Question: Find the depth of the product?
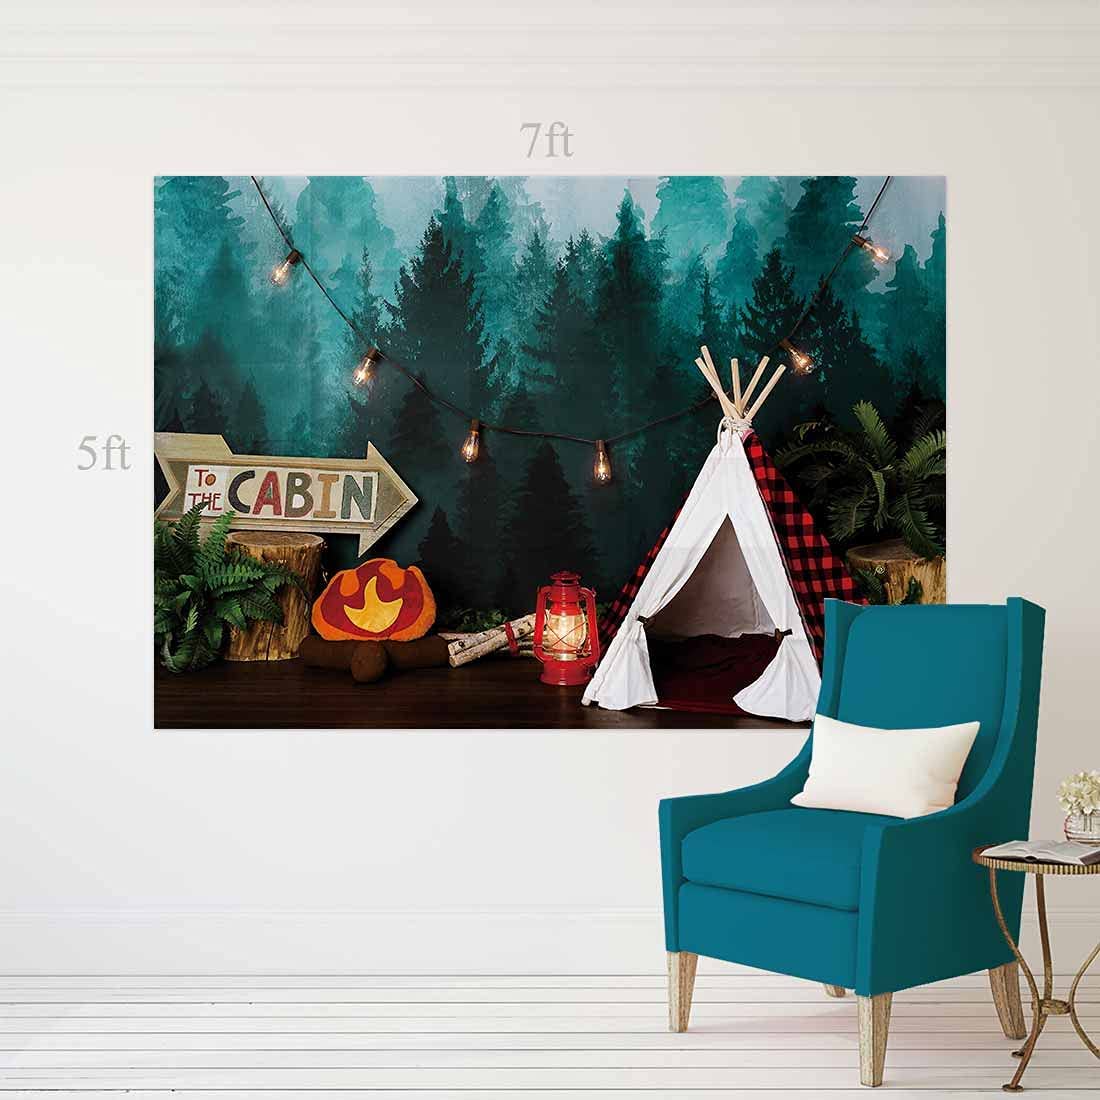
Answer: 5.0 foot